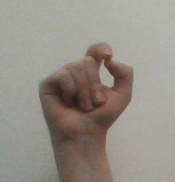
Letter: fa